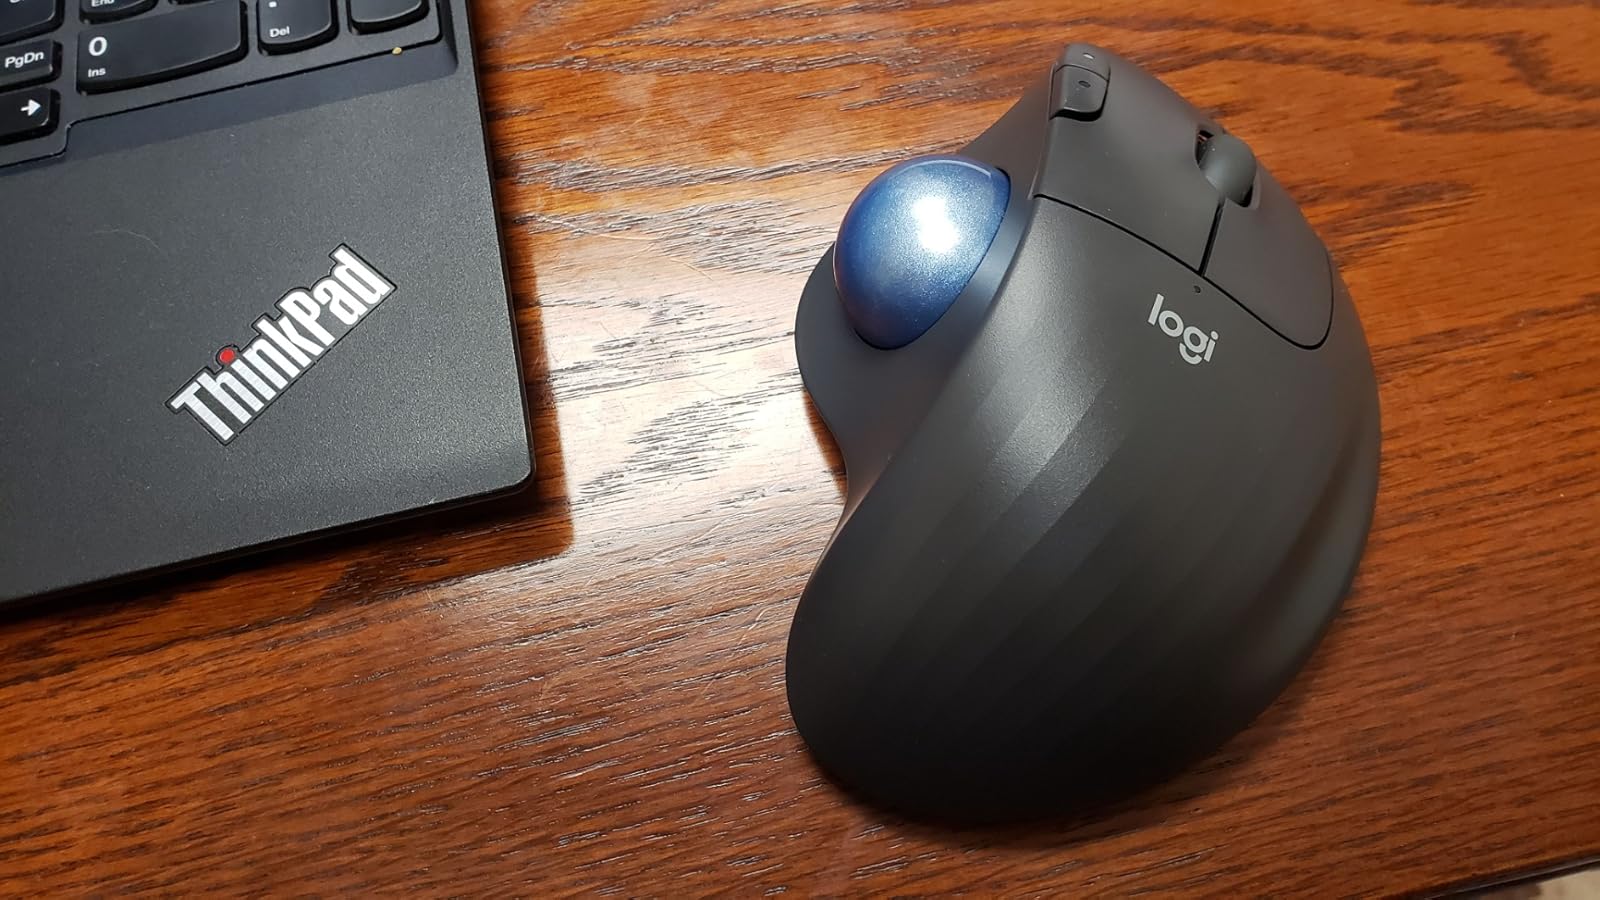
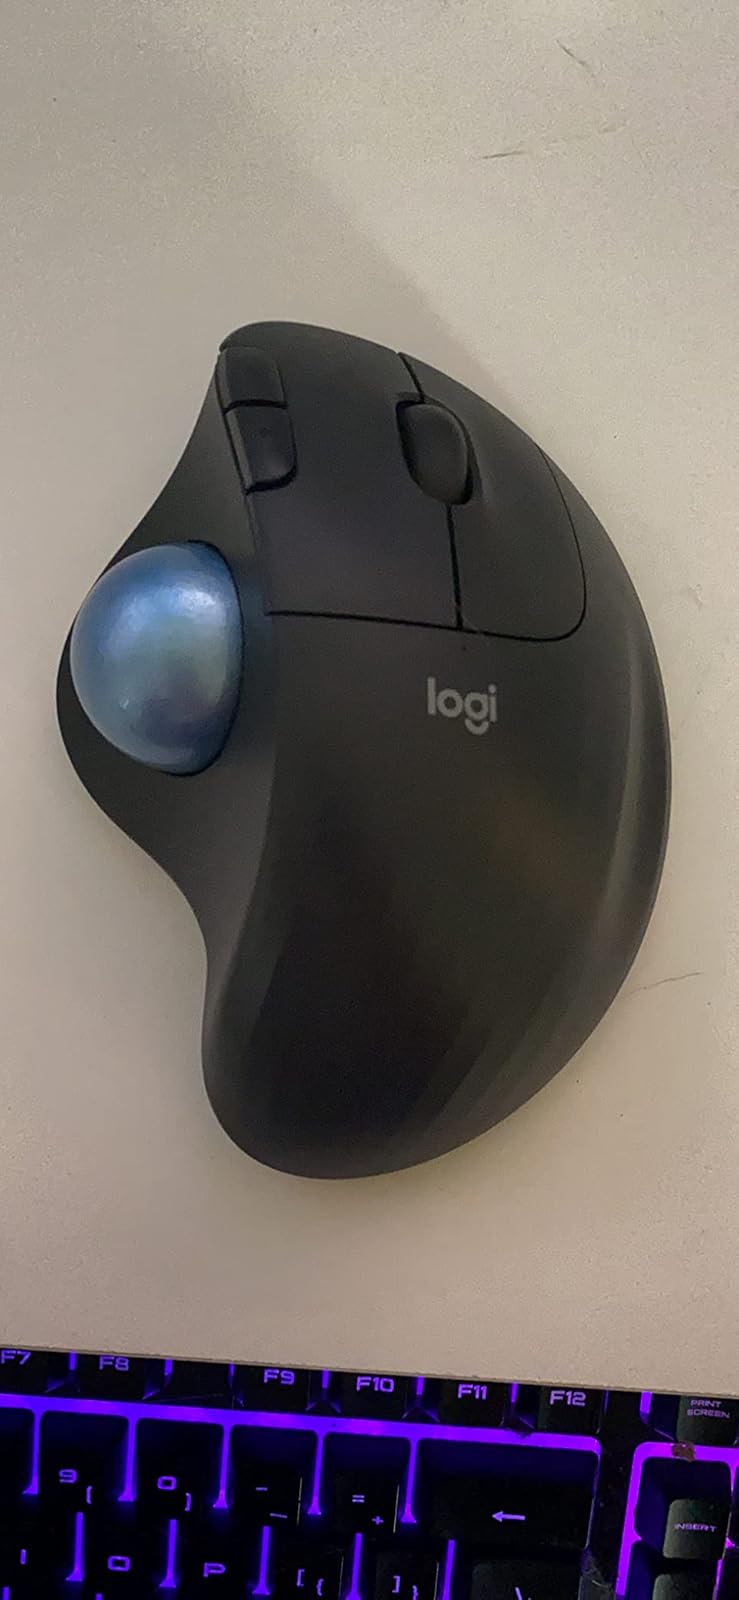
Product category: mouse
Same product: yes